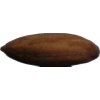
Label: almonds